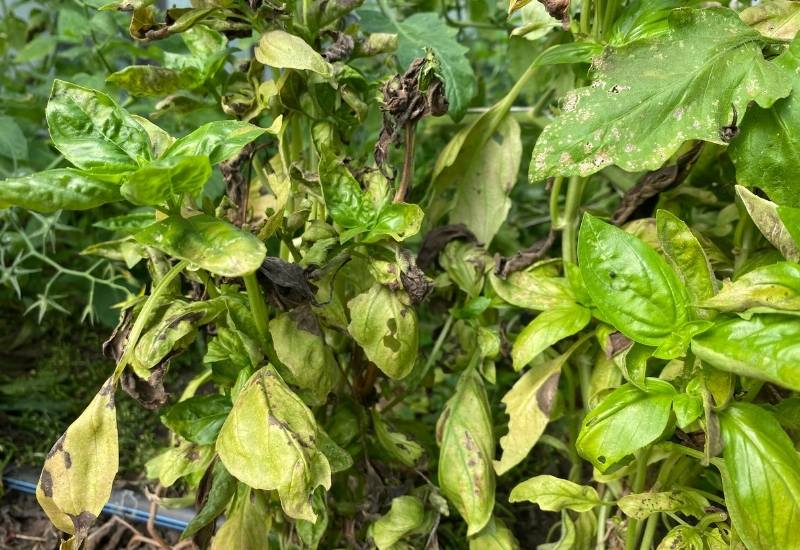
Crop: unknown
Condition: basil